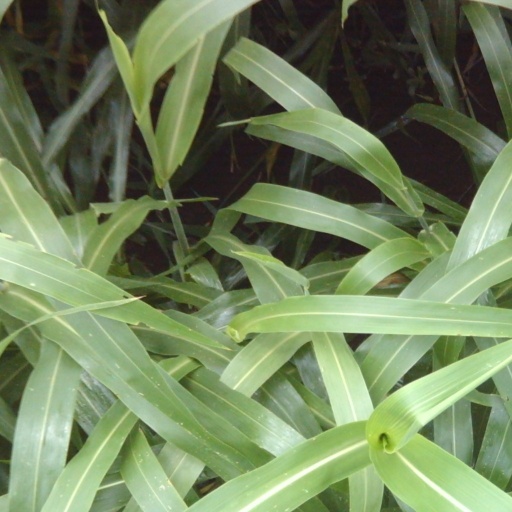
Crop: sorghum